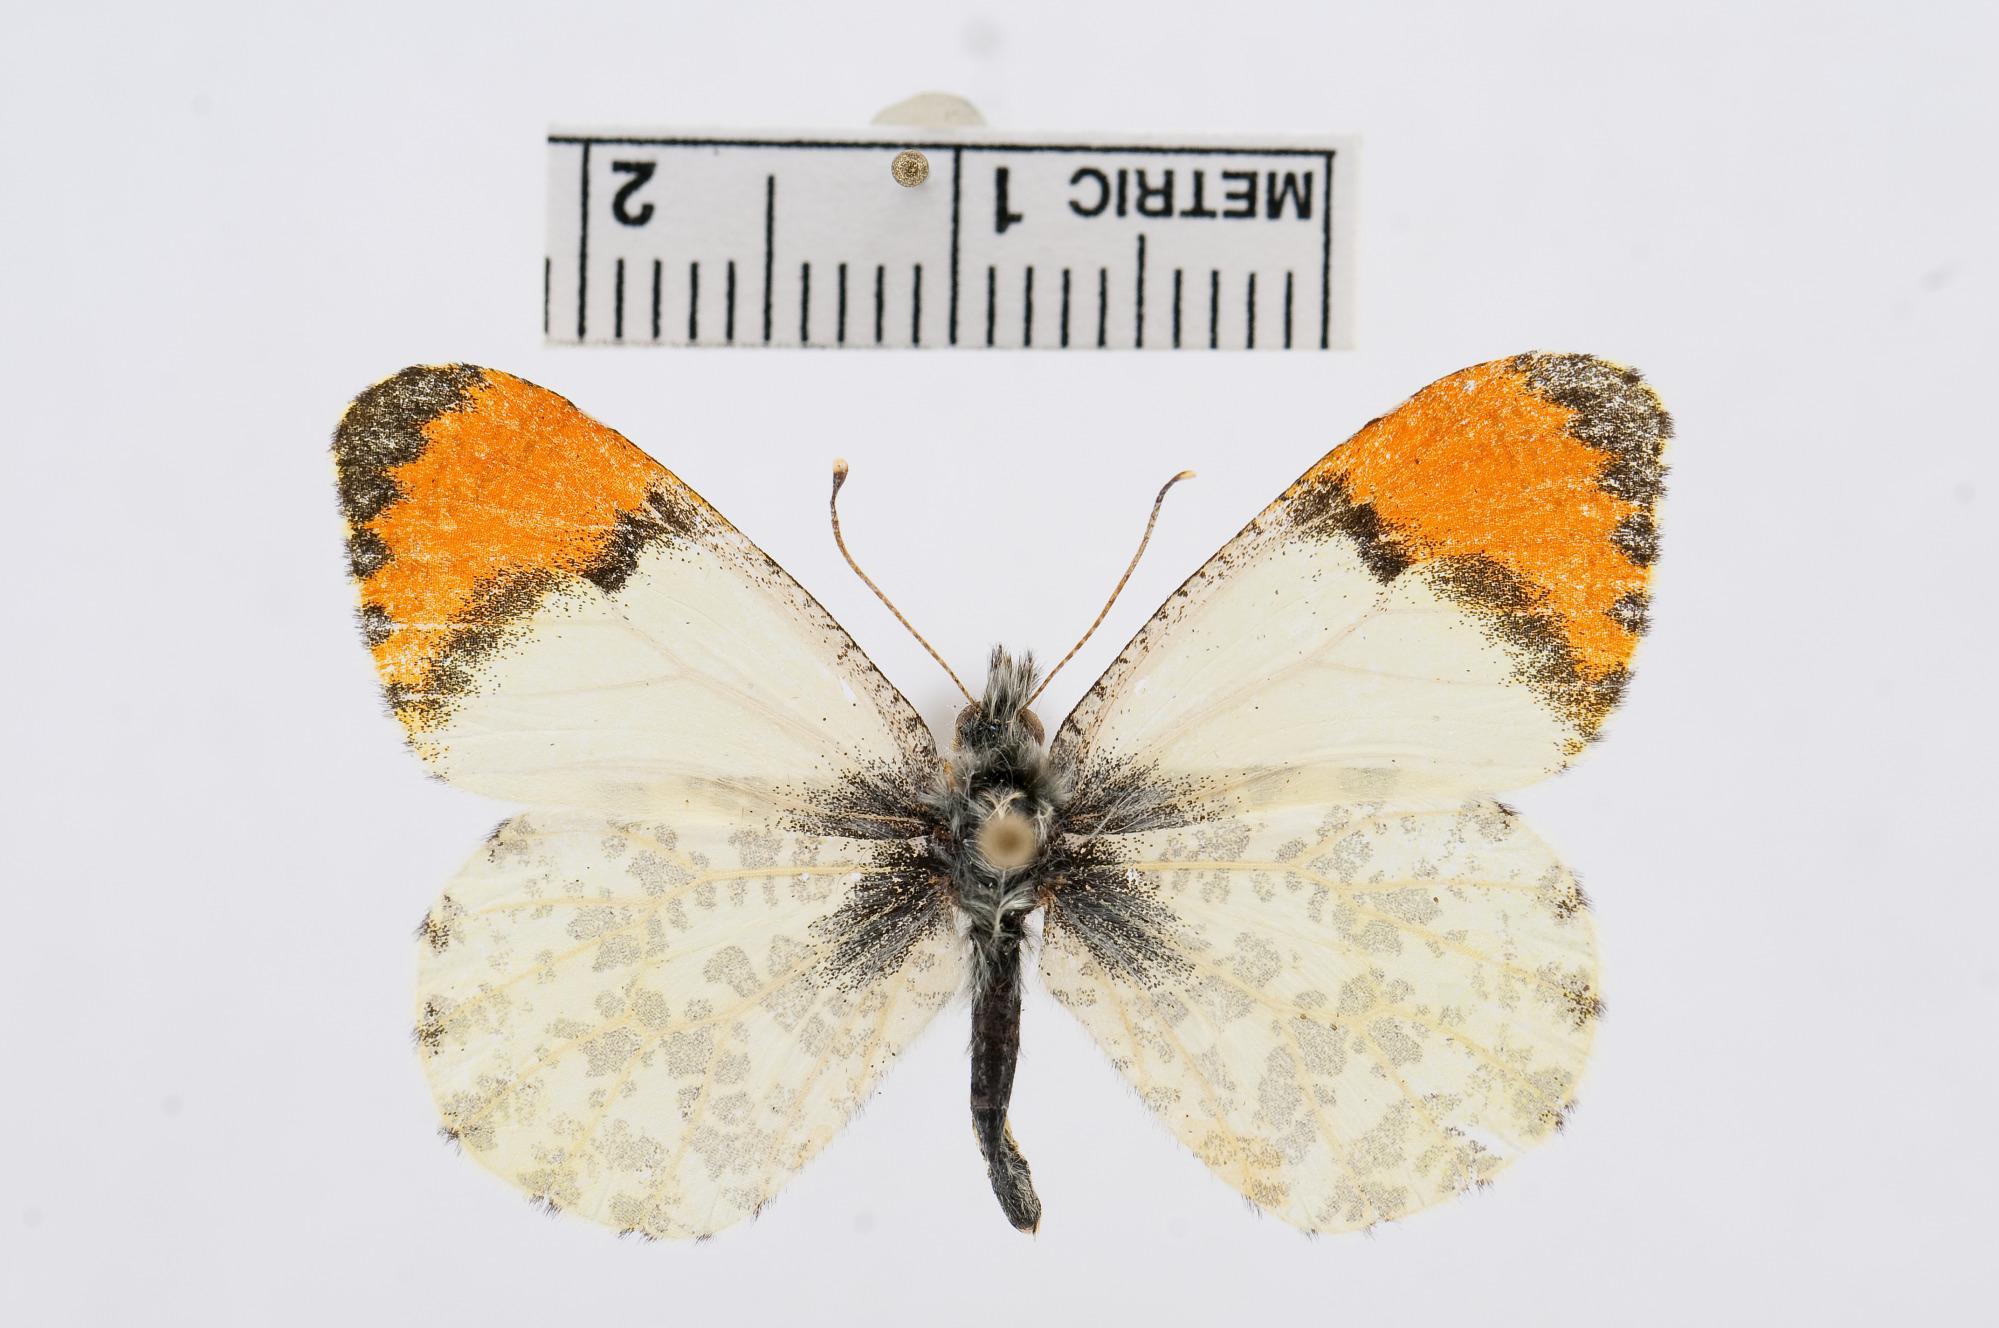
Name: Anthocharis sara
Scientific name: Anthocharis sara Boisduval, 1852
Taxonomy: Animalia, Arthropoda, Insecta, Lepidoptera, Pieridae, Pierinae